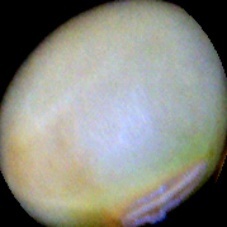
Label: Immature